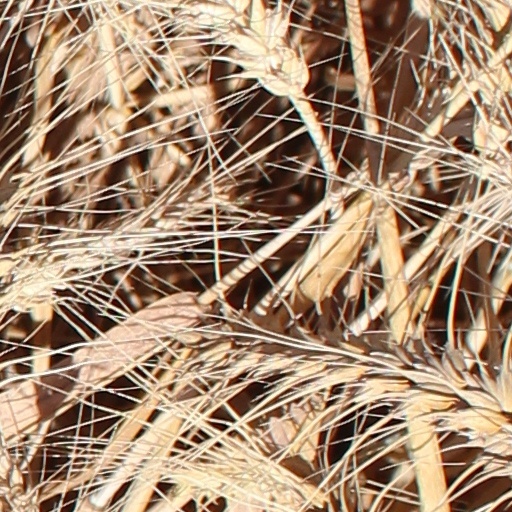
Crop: wheat